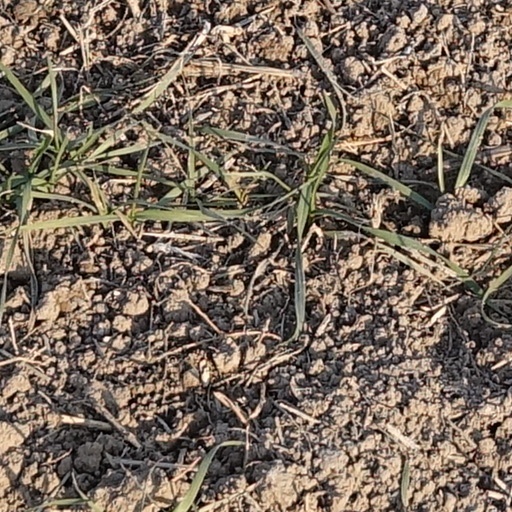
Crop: wheat